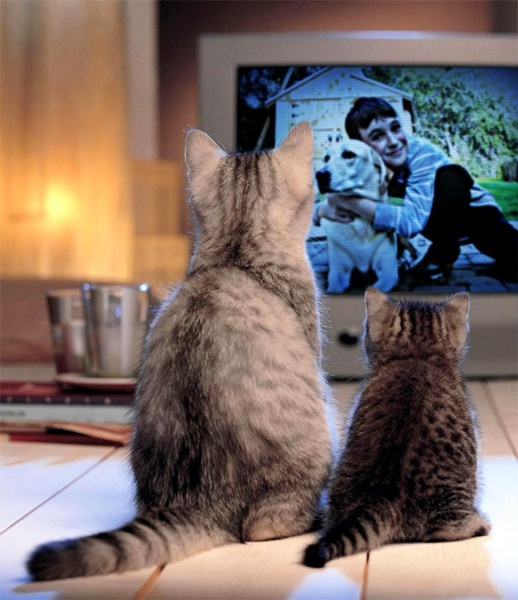
A big cat and a small cat sitting down with their backs turned
Two cats sit side by side while looking at a television.
a couple of cats that are in front of a t.v.
Pair of cats sitting on table watching television together.
A cat and and a kitten watch television together.